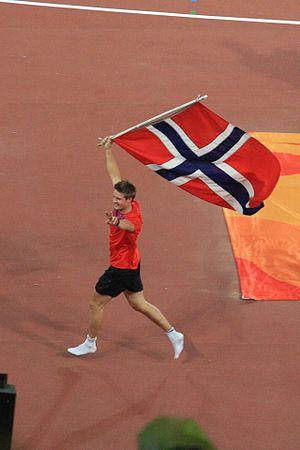
Andreas Thorkildsen est un athlète norvégien, champion du monde et double champion olympique du lancer du javelot.